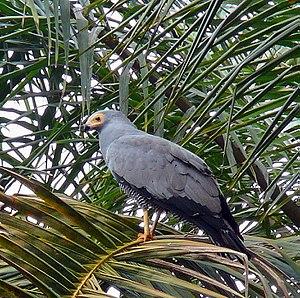
Polyboroides est un genre d'oiseaux de la famille des Accipitridés.